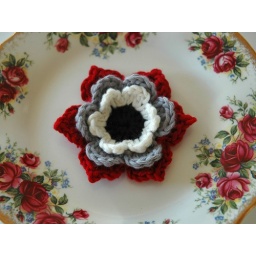
Crochet applique flower in cream, grey, red and a black centre